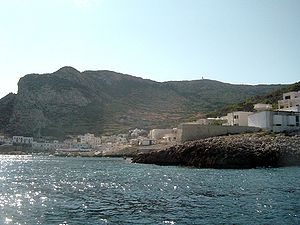
Levanzo
Levanzo
Levanzo er den mindste af øerne i den italienske øgruppe Ægadiske Øer vest for Sicilien. Den har et areal på ca. 5,8 km² og har ca. 200 indbyggere. Det højeste punkt er Pizzo Monaco, 270 m.o.h. Der er færgeforbindelse til Trapani på Sicilien og til de to andre øer i øgruppen, Favignana og Marettimo.